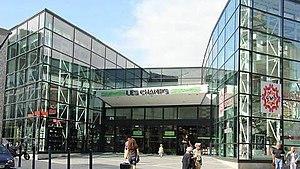
Devanture du Centre Commercial Les Champs à Saint-Brieuc
Saint-Brieuc est une commune française située en Bretagne, dans l'Ouest de la France. Préfecture des Côtes-d'Armor, elle en est également la ville la plus peuplée avec une population de presque 45 000 habitants appelés les Briochins et Briochines. Avec 171 721 habitants, l'aire urbaine briochine est la plus peuplée du département. La ville donne son nom à la baie de Saint-Brieuc.